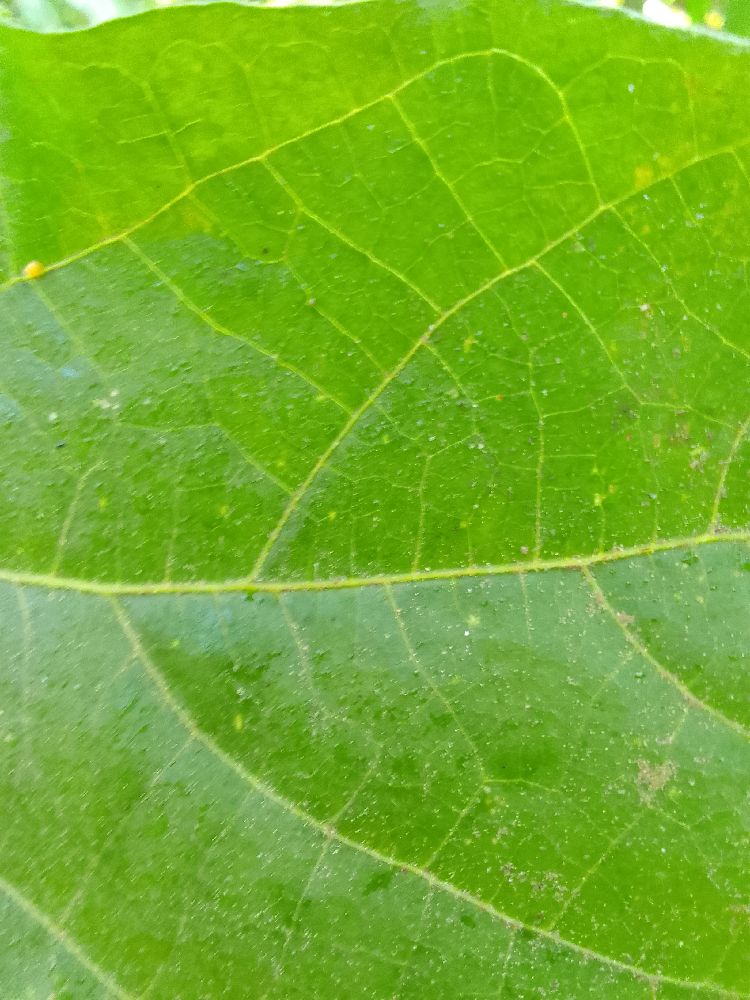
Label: healthy